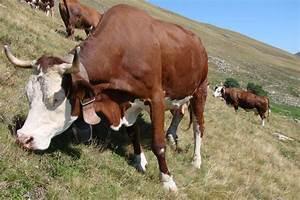
cow